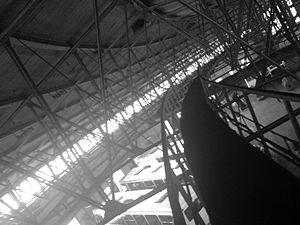
L’architecture constructiviste est un mouvement architectural qui s'est développé en Union soviétique dans les années 1920 et 1930. Elle allie une technologie et une ingénierie avancées avec une optique communiste affirmée. Alors que ce mouvement se divisait en plusieurs factions rivales, il fit éclore de nombreux projets originaux et réussit à mener à bien des réalisations, avant de tomber en disgrâce autour de 1932. Sa production a cependant eu une influence considérable sur l'architecture par la suite.
Constantin Stepanovitch Melnikov fut un architecte et un peintre russe puis soviétique. Son œuvre architecturale, malgré sa brièveté, l'a placé comme une figure majeure de la fin de l'avant-garde architecturale russe. Bien qu'associé aux constructivistes, Melnikov était un artiste indépendant, sans attache contraignante à aucun mouvement artistique. Dans les années 1930, refusant de se conformer à l'architecture stalinienne montante, il se retira de la pratique et travailla en tant que portraitiste et enseignant jusqu'à la fin de sa vie.